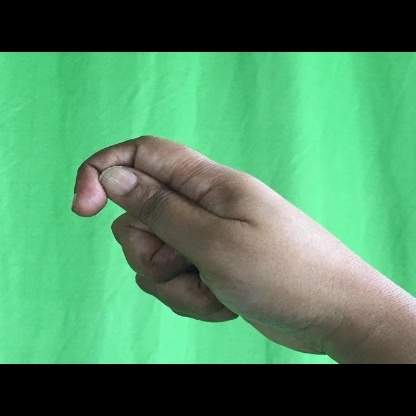
Mudra: Kapith